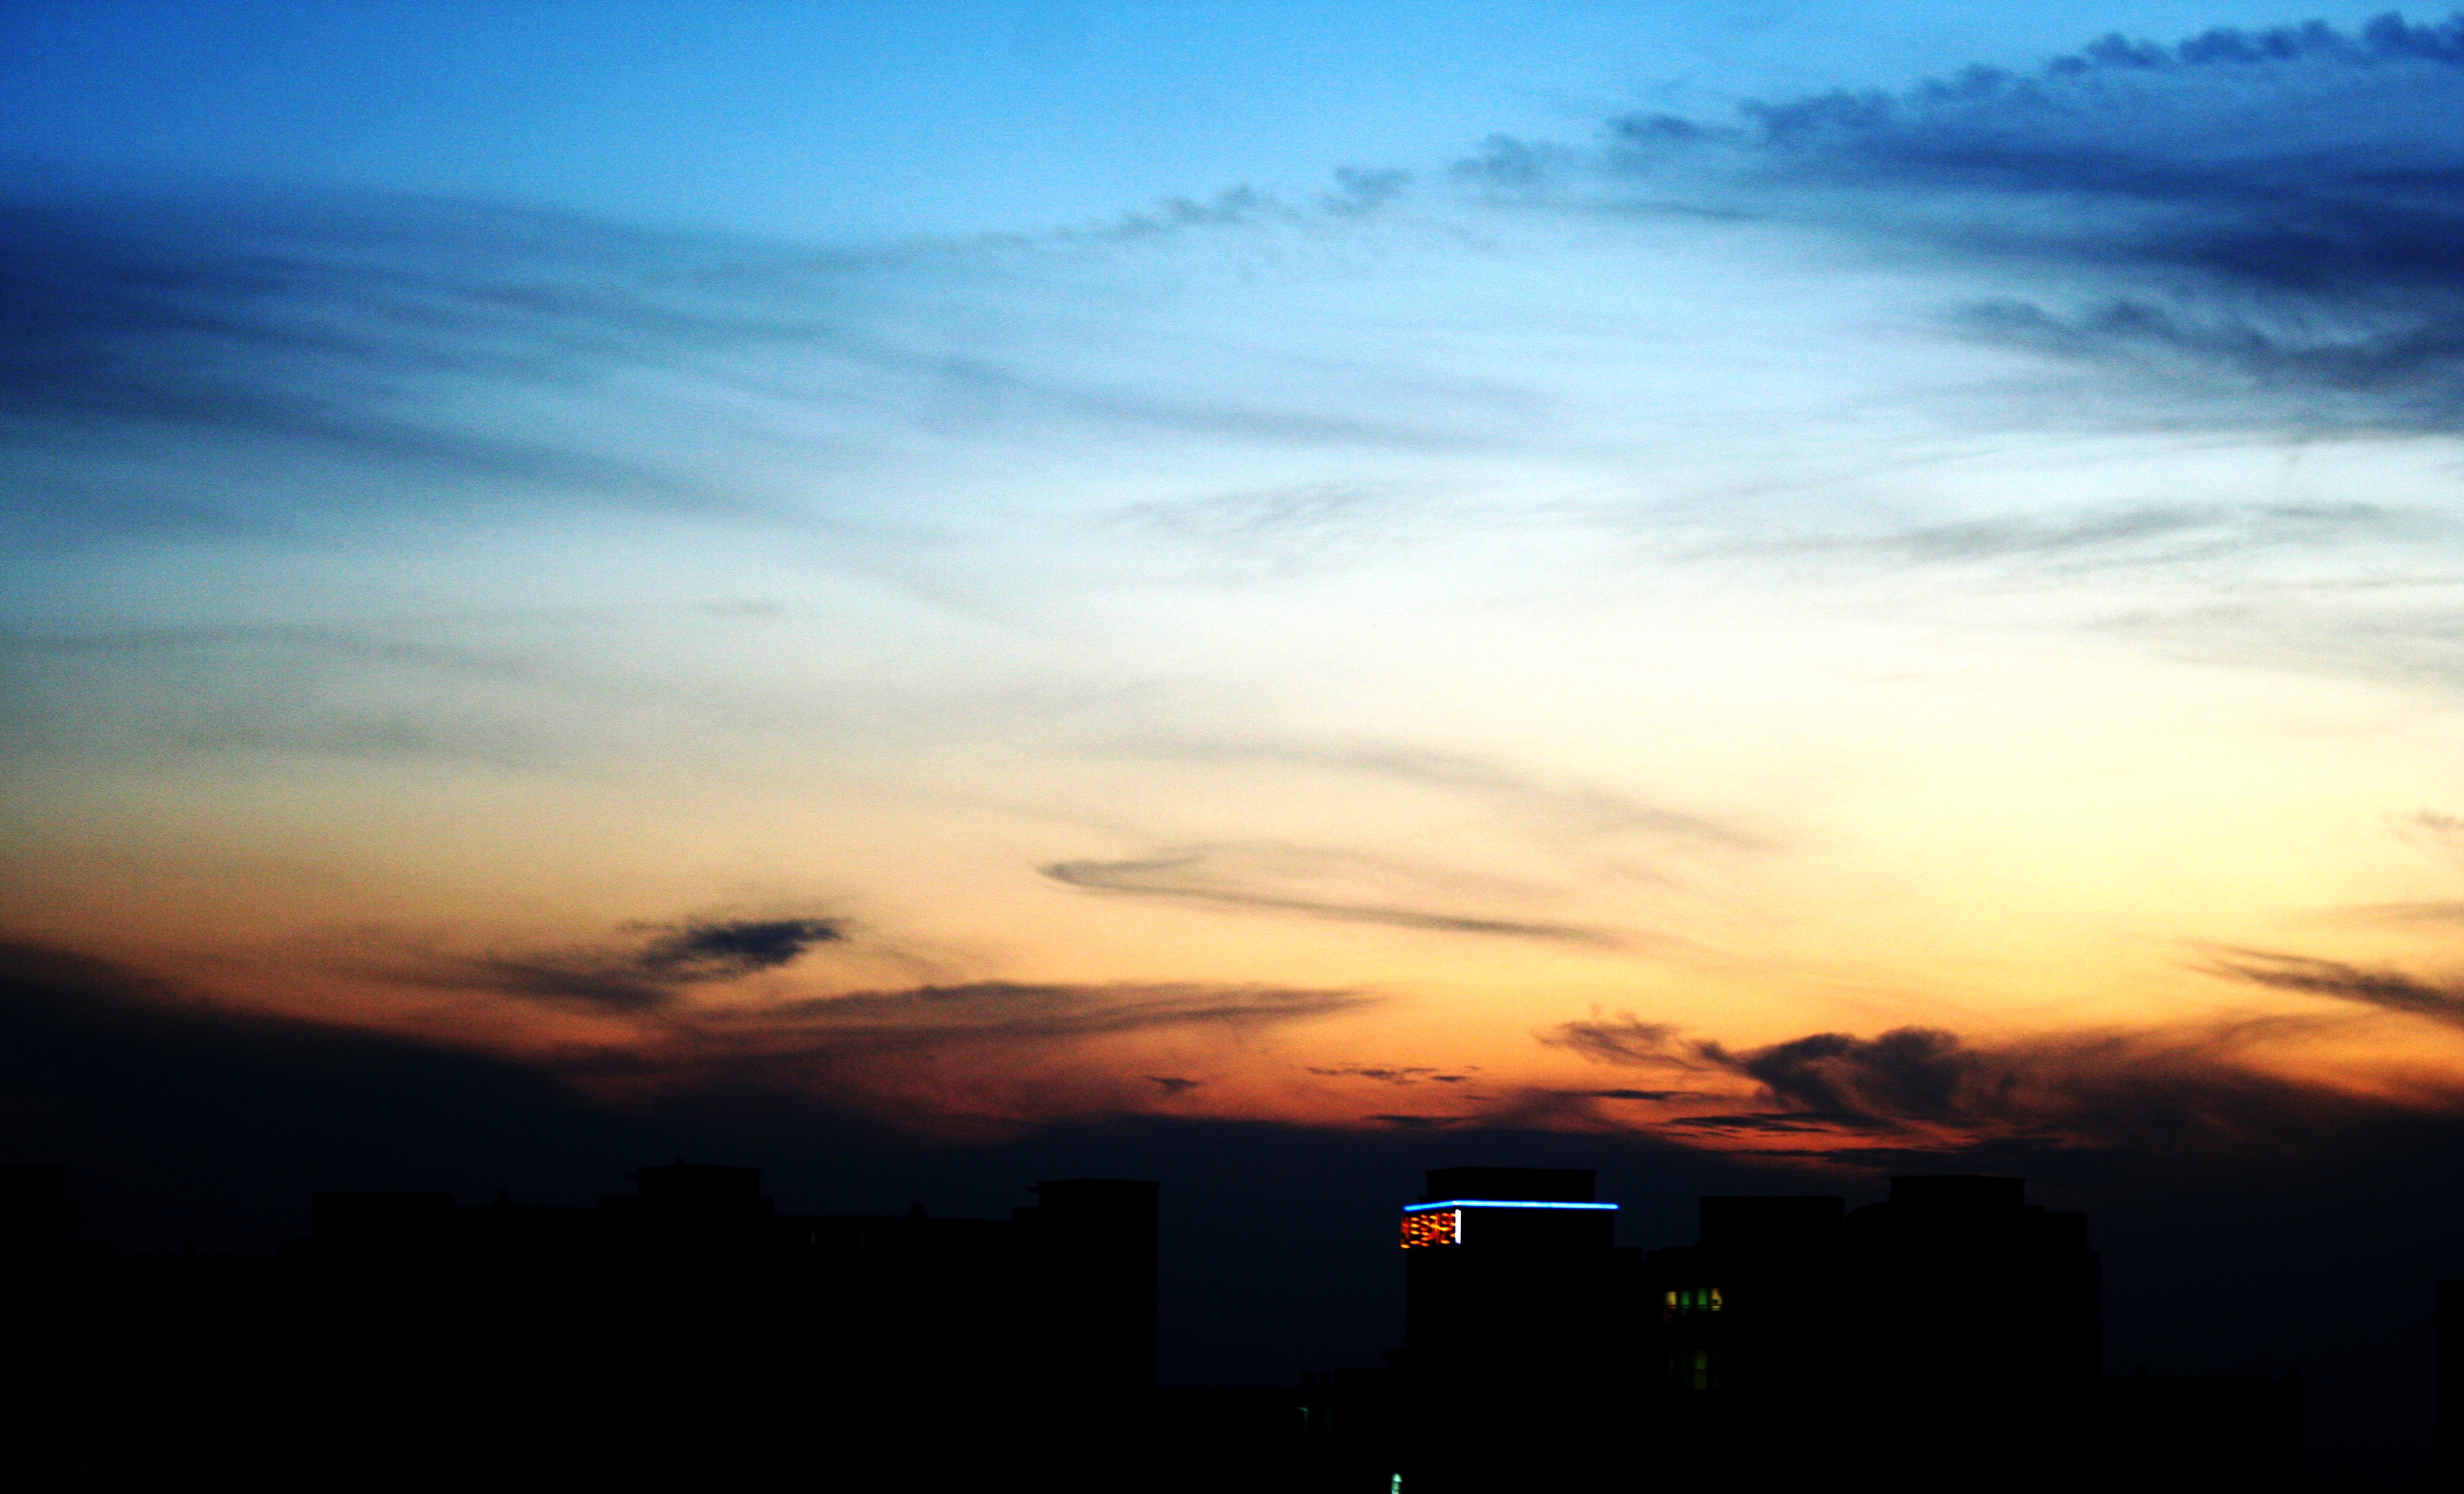
horizon, cloud, sky, sunrise, sunset, sunlight, morning, dawn, atmosphere, dusk, evening, afterglow, atmospheric phenomenon, red sky at morning